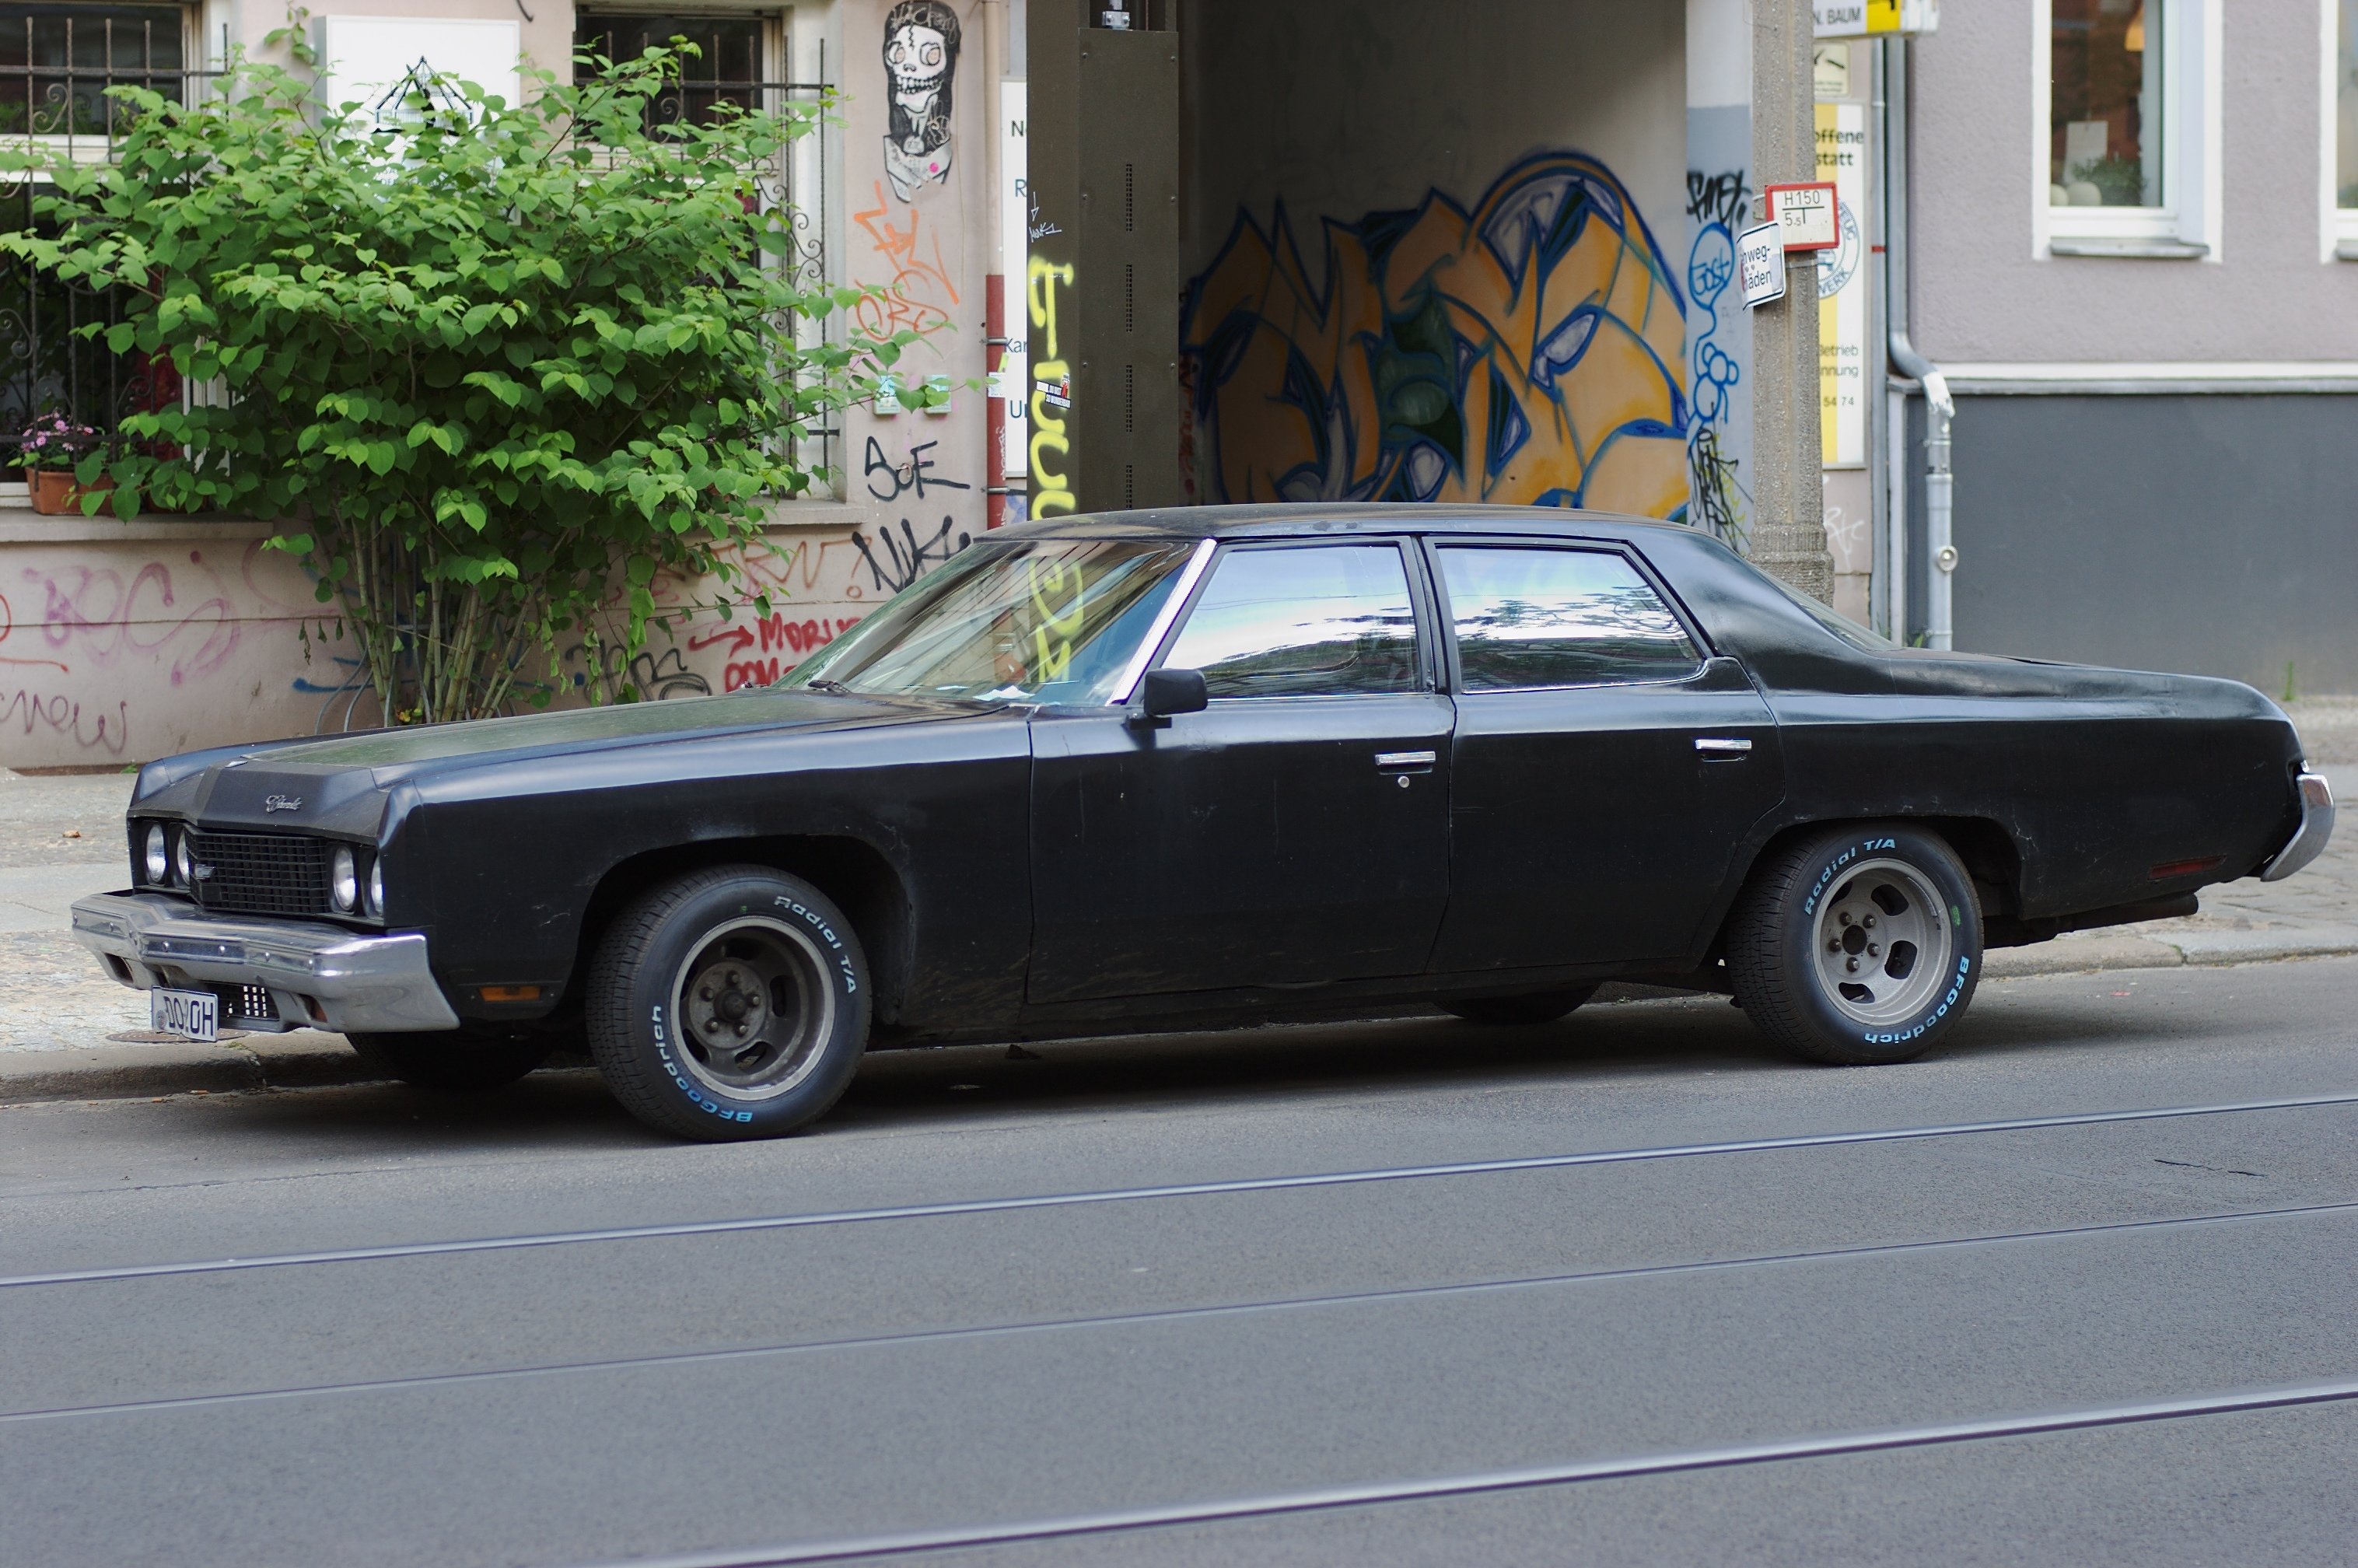
car, vehicle, 2012, f14, sedan, rawtherapee, germany, deutschland, berlin, pentax, convertible, cadillac, lenstagged, steffenzahn, k100d, justpentax, iamflickr, cosina, voigtlander, 58mm, nokton, cosinavoigtlnder, 58mmf14, 58mm14, nokton58mmf14slii, 58mmf14nokton, lincoln continental, antique car, land vehicle, automobile make, automotive exterior, luxury vehicle, full size car